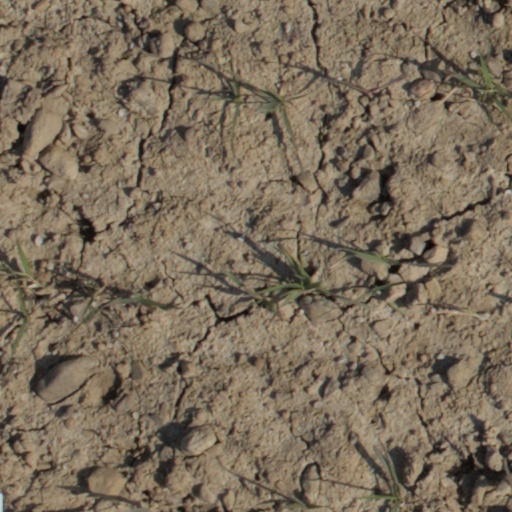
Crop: wheat